Cayuga Indian Nation of New York v. Pataki

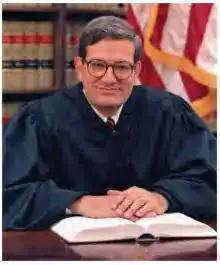
Judge José A. Cabranes, the author of "Cayuga"

Acknowledging that "laches" has traditionally been understood as an equitable doctrine, the court rejected any distinction between law and equity, holding that it barred "any remedy flowing from this possessory land claim". The court justified this holding with reference to the "sui generis" nature of aboriginal title. "To summarize," the court recapitulated: